Amarna letter EA 256

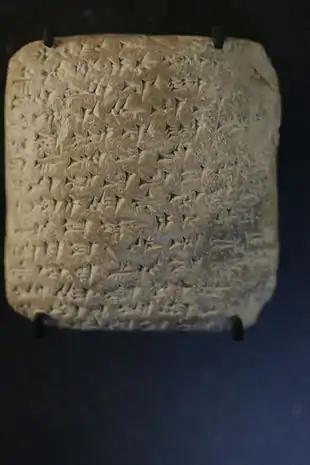
EA 365, a rectangular letter of similar size to Mut-Bahlu's EA 256 (very high-resolution expandable photo)

Amarna letter EA 256, in short EA 256, catalogued under the title "Oaths and Denials", is one of a total of about 350 so-called Amarna letters, belonging to an official correspondence dating to the mid-14th century BC (about 1350 BC till 20–25 years later). The initial corpus of letters were found at Akhenaten's city Akhetaten, on the floor of the Bureau of Correspondence of Pharaoh; others were later found, adding to the body of letters.